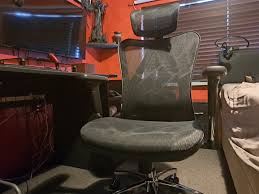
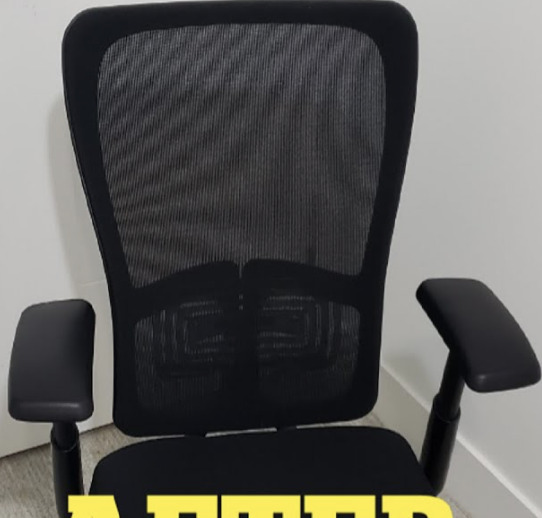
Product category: items_chair
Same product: no